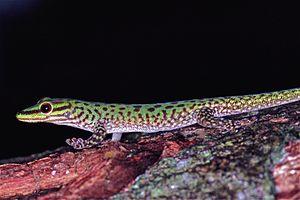
Phelsuma est un genre de geckos de la famille des Gekkonidae. Les espèces de ce genre sont appelées Phelsumes ou Geckos diurnes.
Phelsuma guttata est une espèce de geckos de la famille des Gekkonidae.